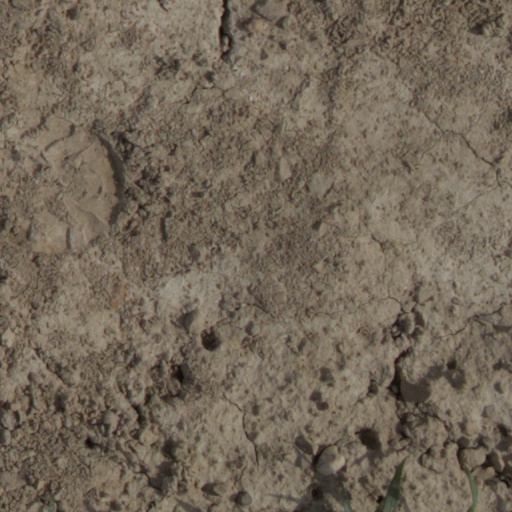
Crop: wheat